Frederick William Collard

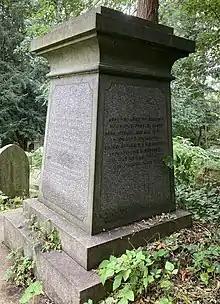
Family vault of Frederick William Collard in Highgate Cemetery

Collard, son of William and Thamosin Collard, was baptised at Wiveliscombe, Somerset, on 21 June 1772, and coming to London at the age of fourteen, obtained a situation in the house of Longman, Lukey, & Broderip, music publishers and pianoforte makers at 26 Cheapside.